The Osborne

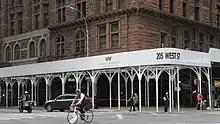
The base, seen with scaffolding around it in 2019

The Taylor family could not maintain the Osborne in the mid-20th century, and the interior had degraded by the 1950s. In 1961, the Osborne was sold to the Linland Corporation, operated by real-estate investor Sarah Korein, in a deal that valued the building at $2.5 million. Korein had planned to demolish the Osborne, replacing it with a 17-story residential building designed by Robert Bien. In response, tenants collected $500,000 to give to Korein in exchange for the building's ownership. The payment was roughly double the $250,000 deposit that Korein had paid for the building. The planned replacement tower was canceled the next year after the Osborne Tenants Corporation bought the Osborne and converted it into a cooperative. The co-op board took a $2 million mortgage for the building in 1965.